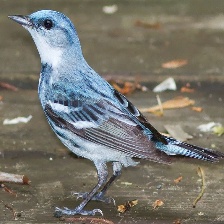
Species: CERULEAN WARBLER
Scientific name: SETOPHAGA CERULEA